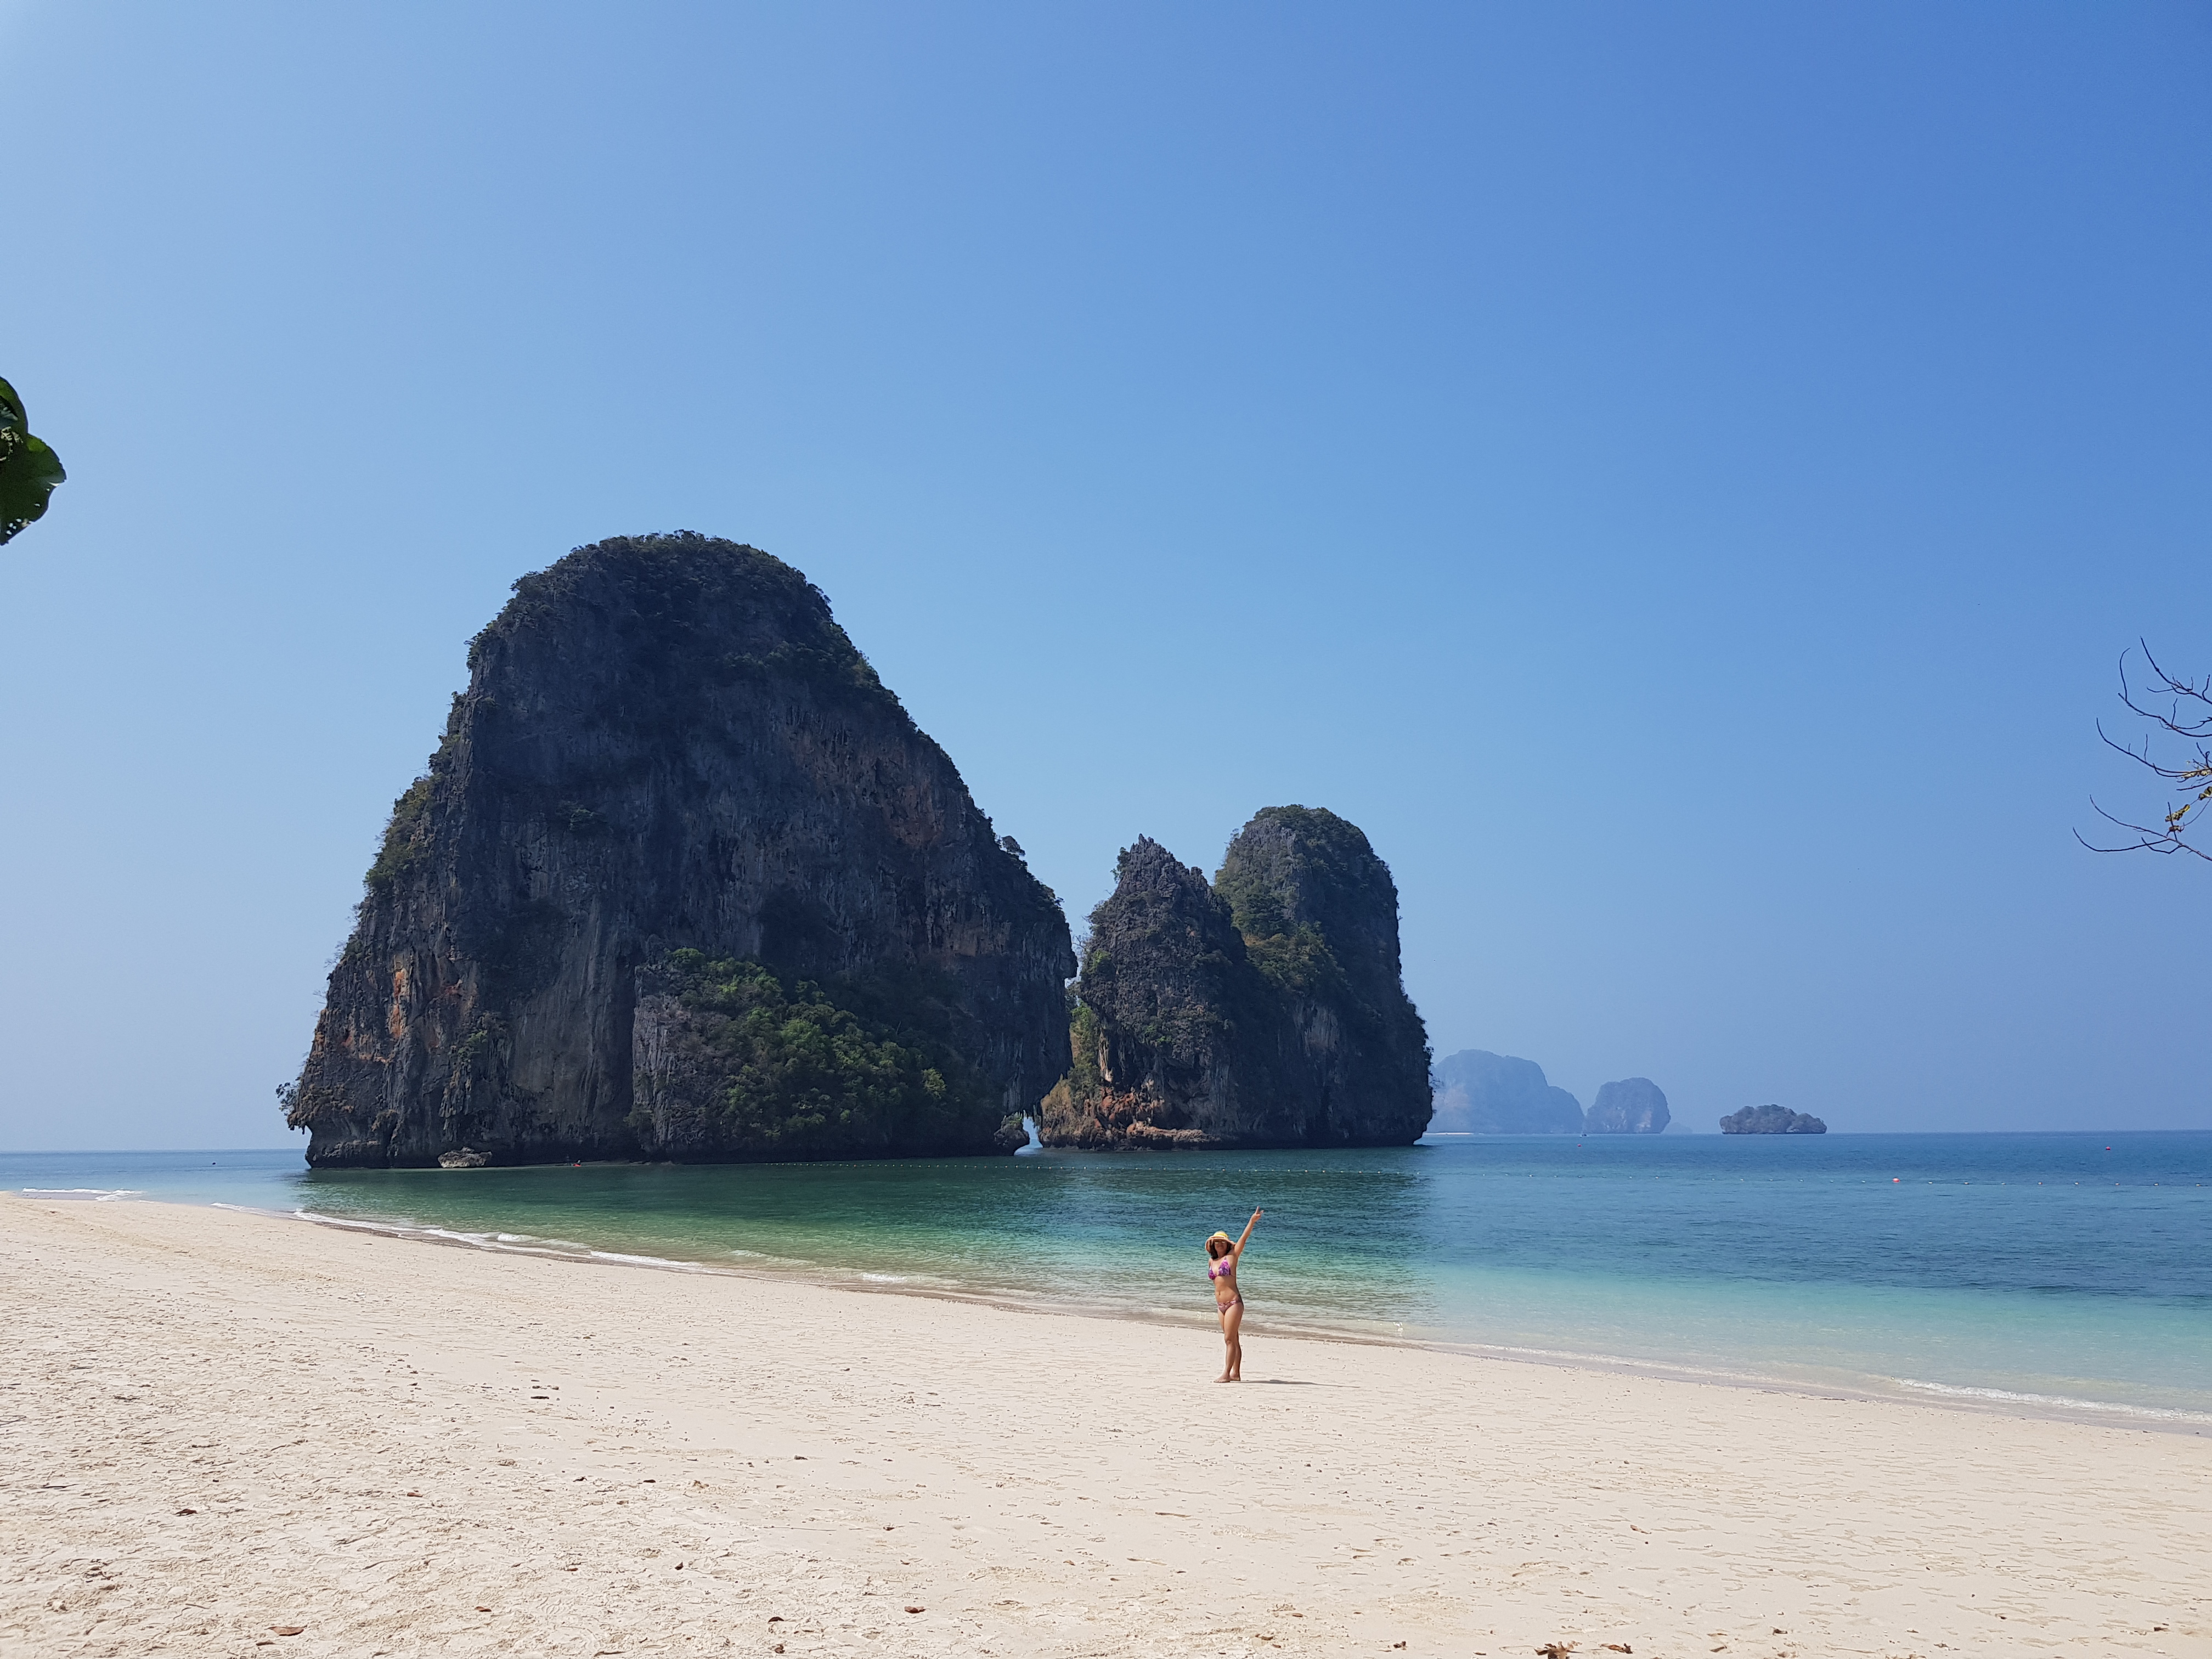
southern, thailand, water, sky, azure, blue, natural landscape, coastal and oceanic landforms, tree, beach, travel, bedrock, horizon, formation, cloud, landscape, mountain, headland, island, klippe, wind wave, rock, tropics, cape, ocean, wave, caribbean, coast, islet, outcrop, tourism, holiday, cliff, bay, sand, promontory, sound, leisure, stack, inlet, shoal, sea, lake, vacation, skerry, bight